Laos

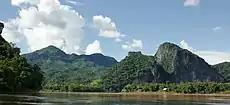
Mekong River flowing through Luang Prabang

Laos is the only landlocked country in Southeast Asia. It lies mostly between latitudes 14° and 23°N (an area is south of 14°), and longitudes 100° and 108°E. Its forested landscape consists mostly of mountains, the highest of which is Phou Bia at , with some plains and plateaus. The Mekong River forms a part of the western boundary with Thailand, where the mountains of the Annamite Range form most of the eastern border with Vietnam and the Luang Prabang Range the northwestern border with the Thai highlands. There are two plateaus, the Xiangkhoang in the north and the Bolaven Plateau at the southern end. Laos can be considered to consist of three geographical areas: north, central, and south. Laos had a 2019 Forest Landscape Integrity Index mean score of 5.59/10, ranking it 98th globally out of 172 countries.